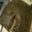
Label: flatfish